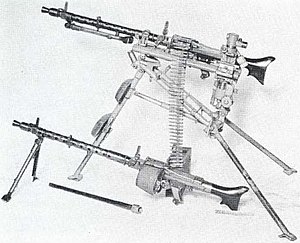
MG34 / Varianter
MG34
Maschinengewehr 34, eller MG34 var et tysk maskingevær, som blev produceret og godtaget til tjeneste i 1934 og første gang udleveret til enheder i 1935. Det var et luftkølet maskingevær, som affyrede 7.92x57mm Mauser patroner og kunne præstere det samme som andre mellemtunge maskingeværer.